Mary Wilson Goelet

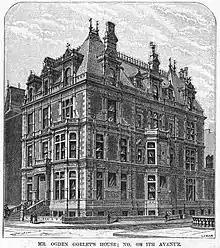
The Goelet's New York mansion, 608 Fifth Avenue.

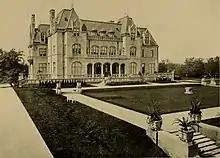
The Goelet's Newport residence, Ochre Court in 1904.

In 1892, May and Ogden were included in Ward McAllister's "Four Hundred", purported to be an index of New York's best families, published in "The New York Times". Conveniently, 400 was the number of people that could fit into Mrs. Astor's ballroom. May was known as one of the viceregal leaders of the Ultra-fashionable 150, among Mrs. Astor, Mrs. Ogden Mills, Mrs. John Jacob Astor, and Mrs. Cornelius Vanderbilt Jr.